Christianity in Europe

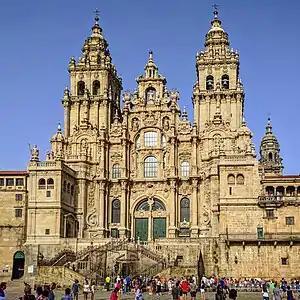
Santiago de Compostela Cathedral, in Spain

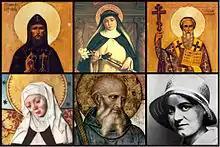
Patron saints of Europe.

Christianity is the predominant religion in Europe. Christianity has been practiced in Europe since the first century, and a number of the Pauline Epistles were addressed to Christians living in Greece, as well as other parts of the Roman Empire.